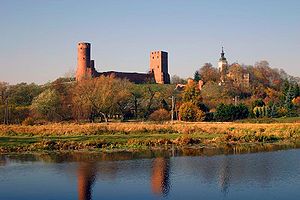
Masovien / Billeder fra Masovien
Masovien, Mazovia eller Masovia var et fyrstendømme og en geografisk og historisk region i det østlige Polen ved Wisła. Masoviens historiske hovedstad var Płock, residens for de middelalderlige fyrster af Masovien. Senere flyttedes residensen til Warszawa. Nutidens voivodskab Masovien omfatter omtrent samme område.